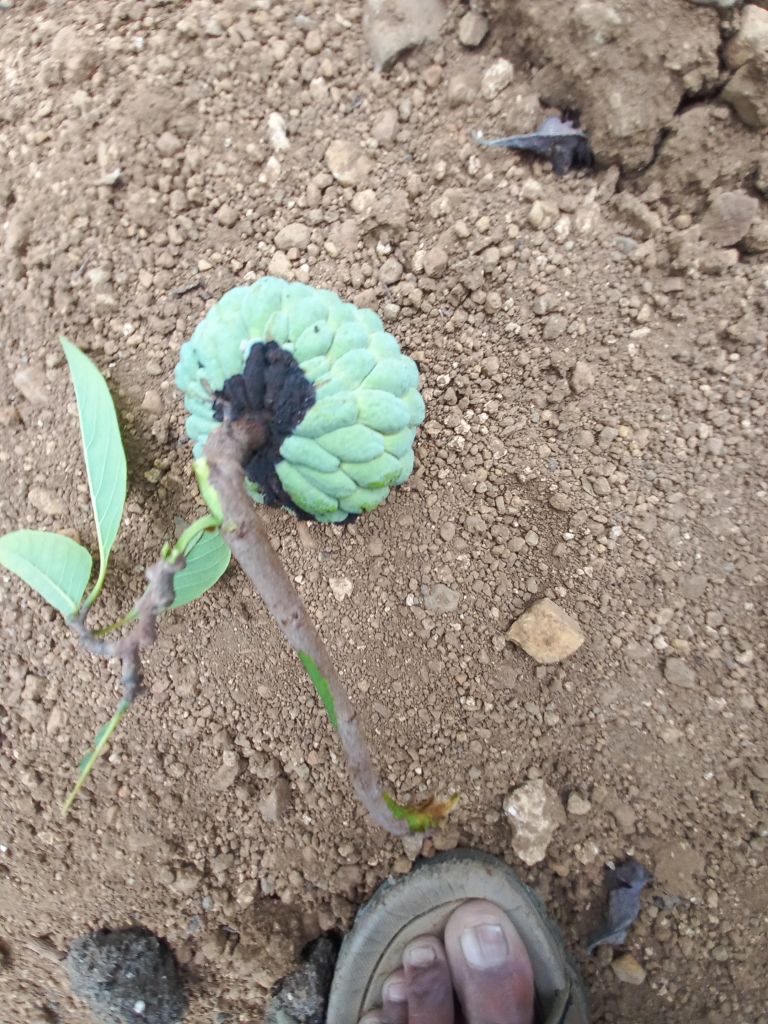
Disease label: Diplodia Rot